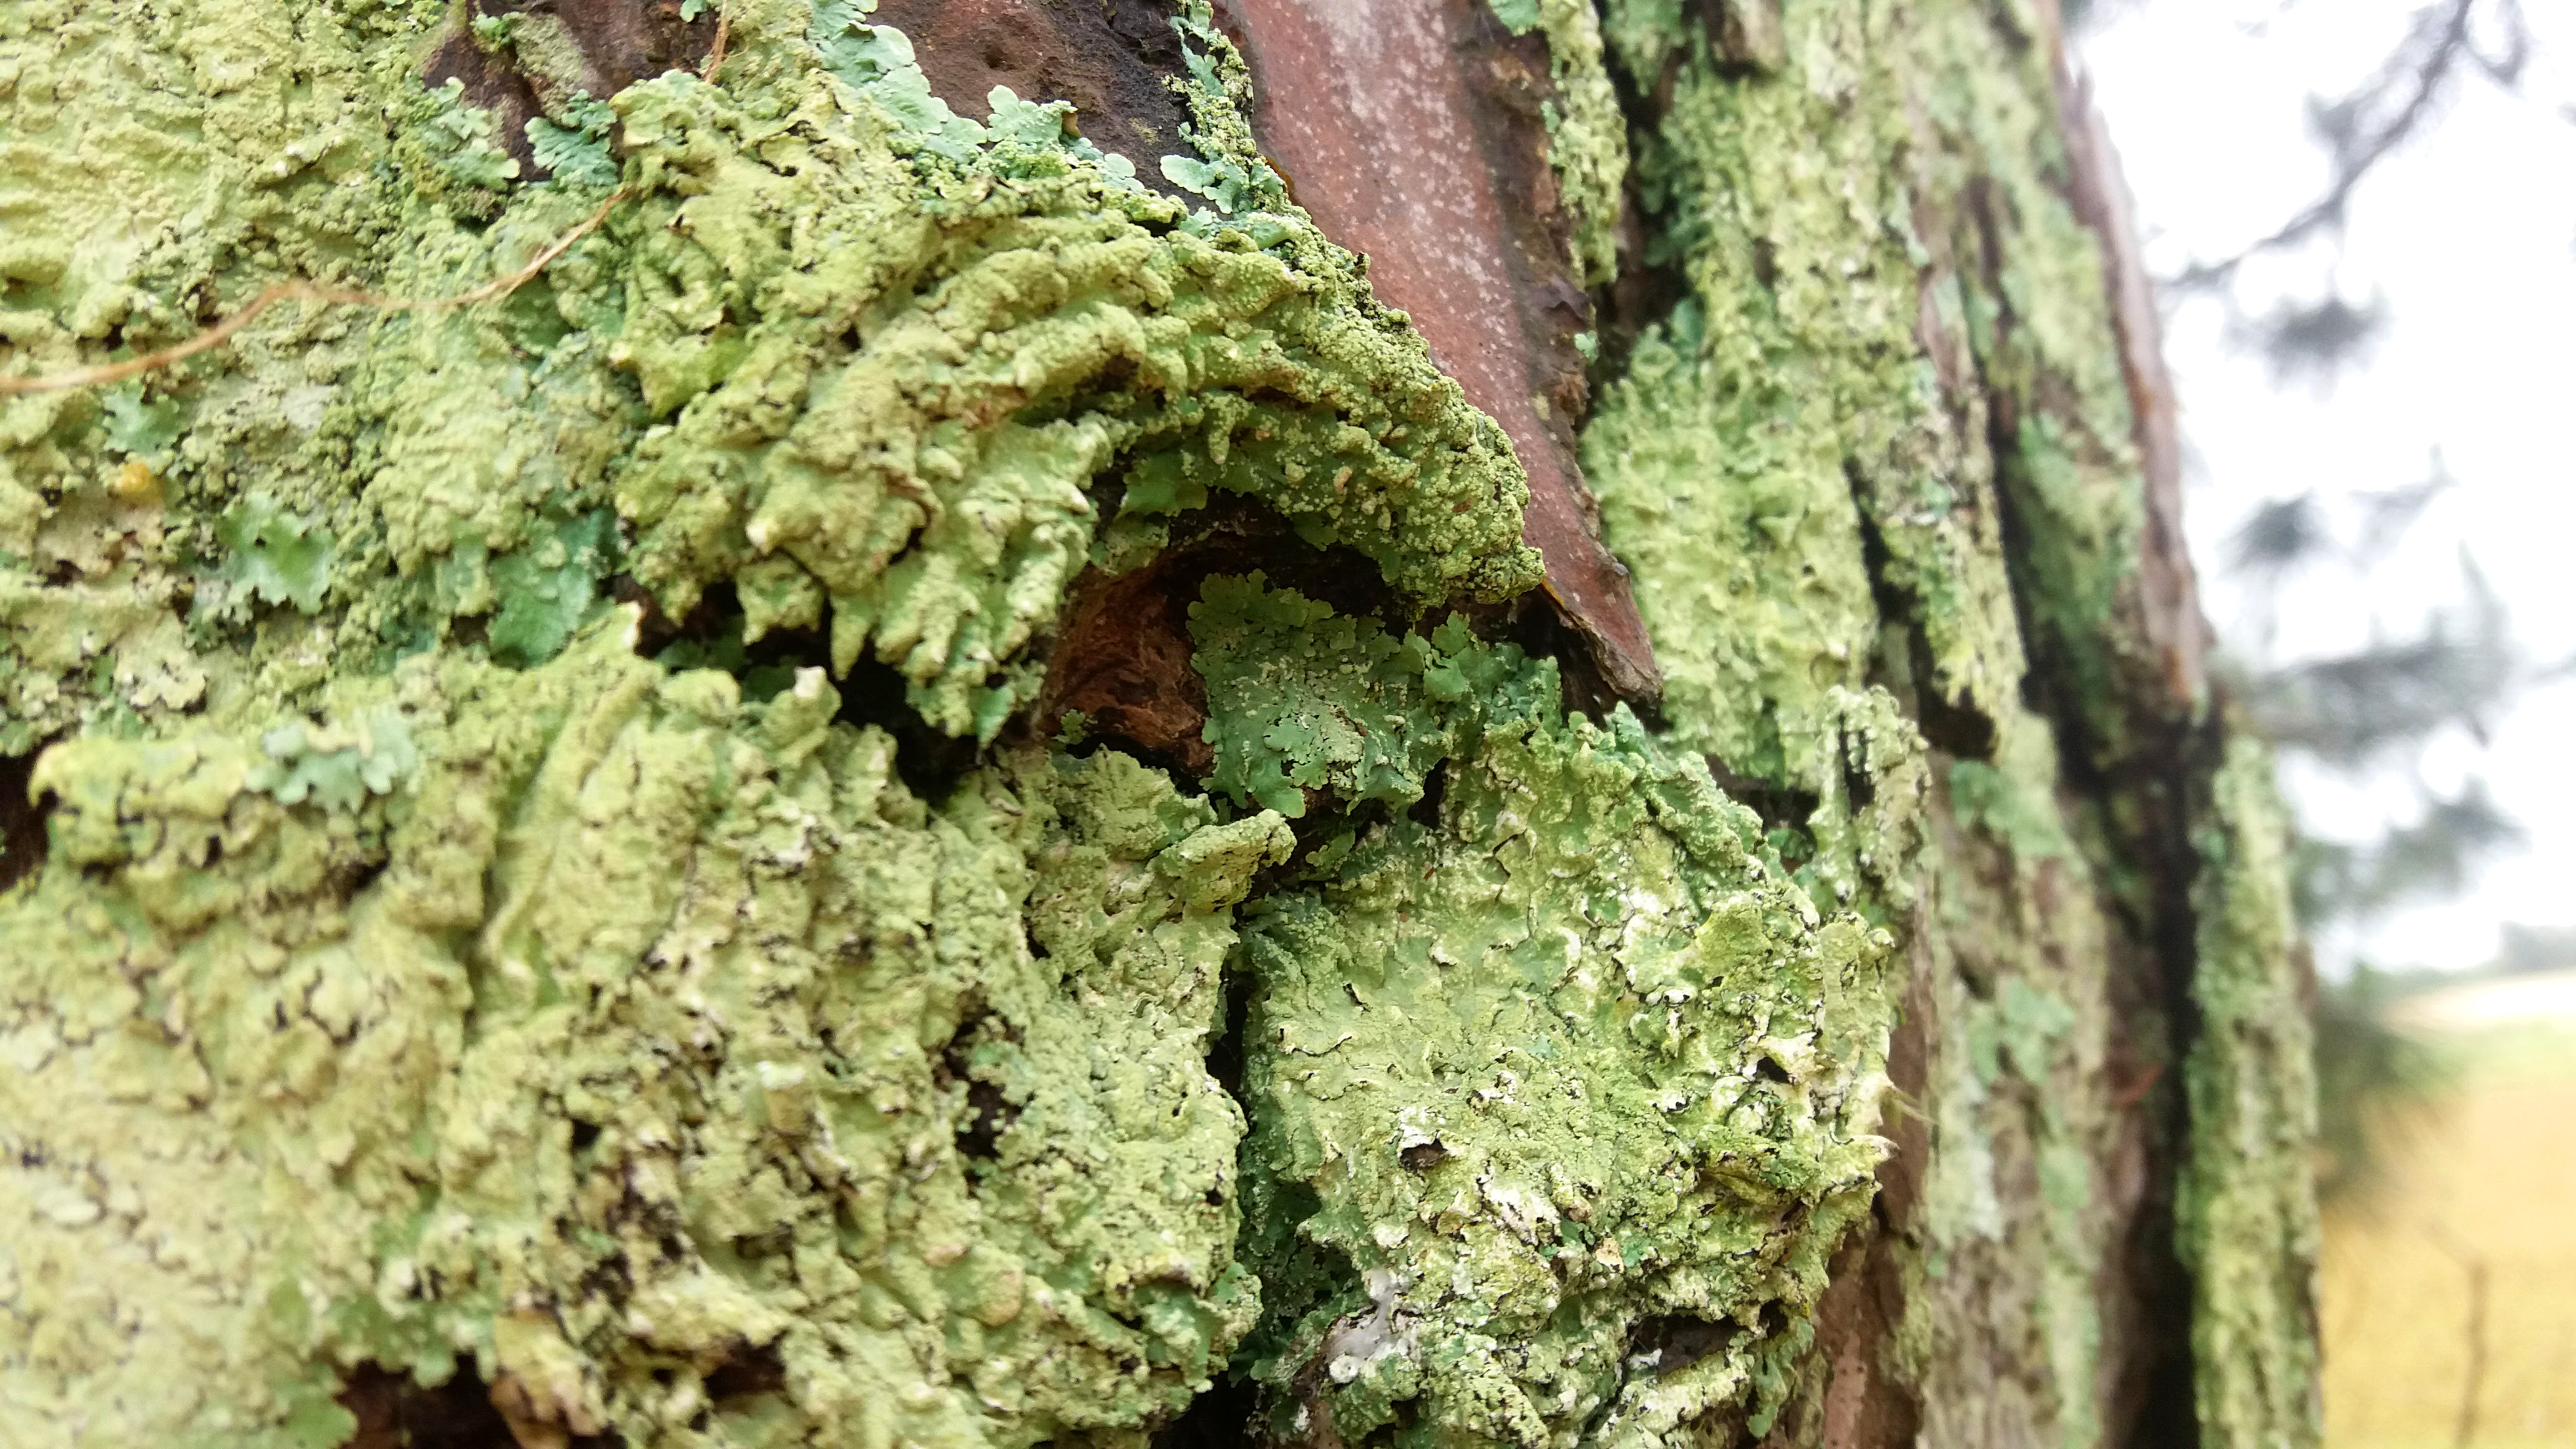
pine, moss, tree, brazil, close, texture, trunk, plant, non vascular land plant, organism, branch